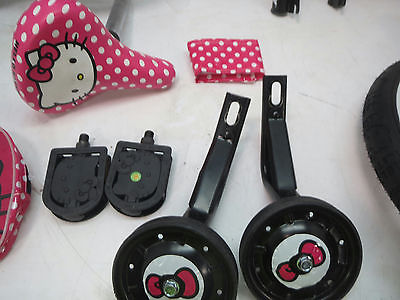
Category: bicycle